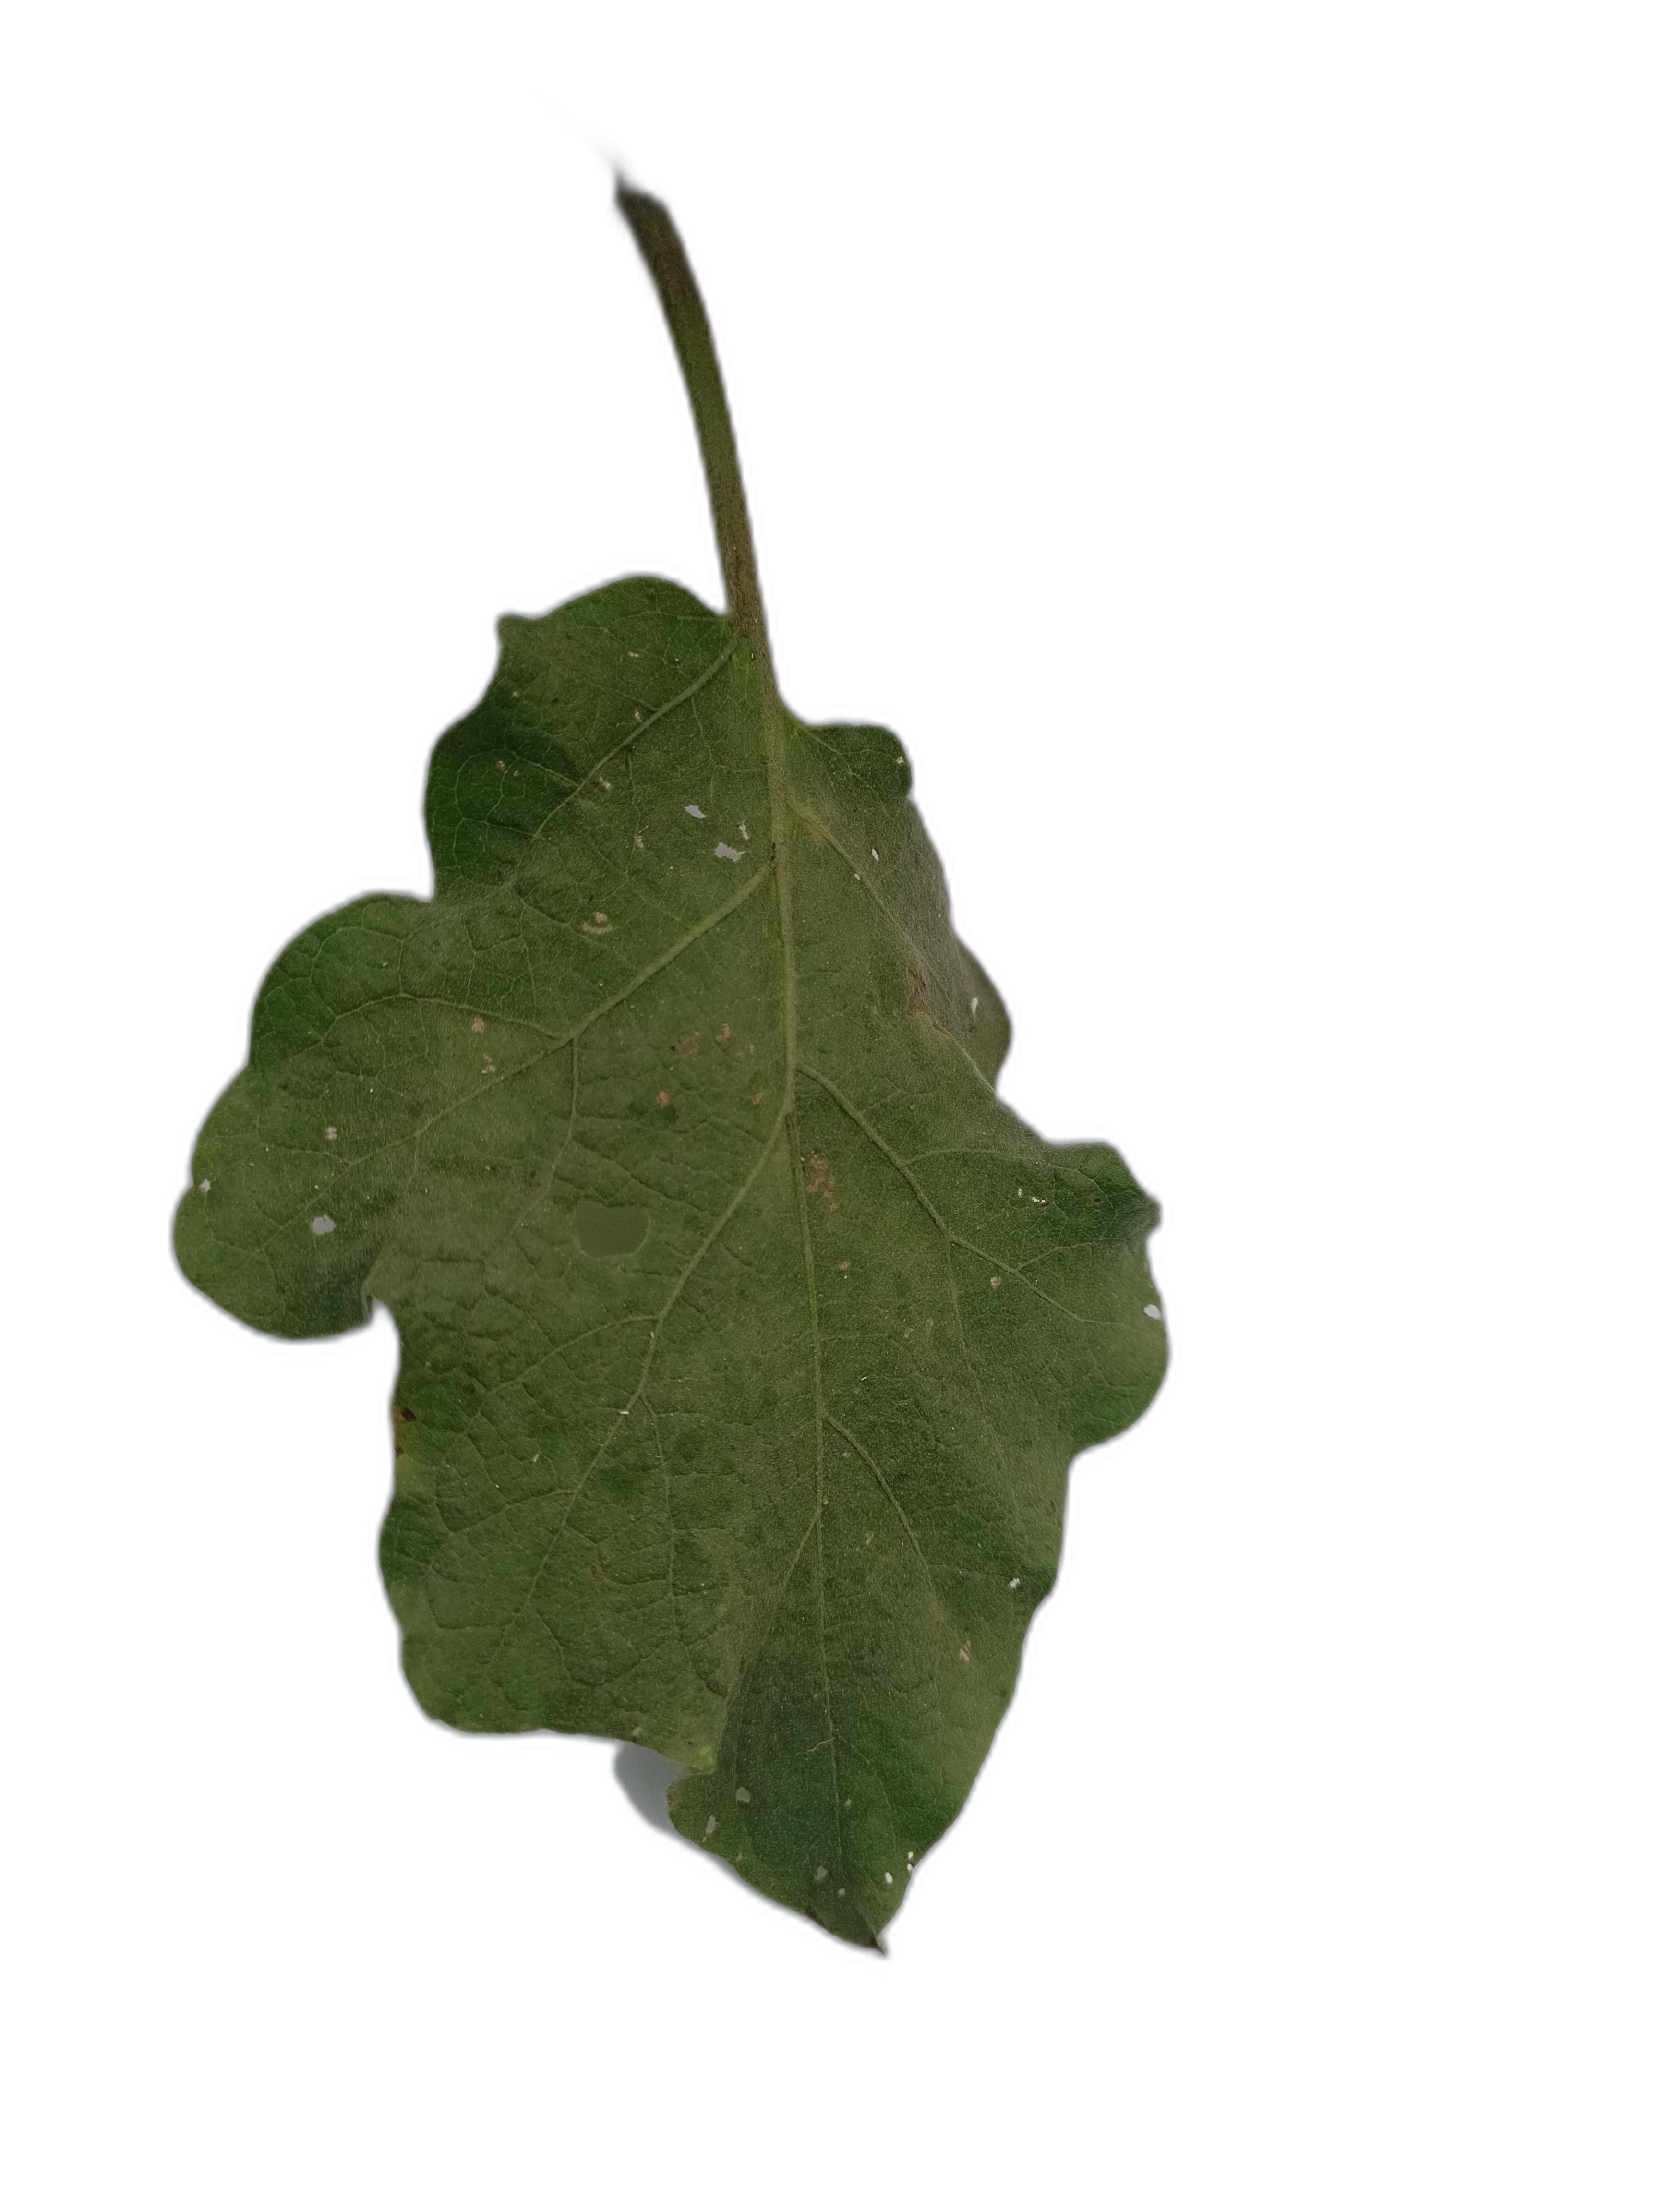
Label: Leaf Spot Disease